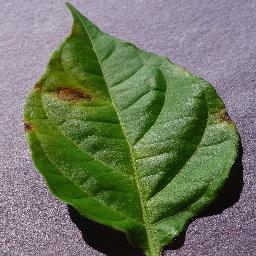
Label: Pepper,_bell___Bacterial_spot